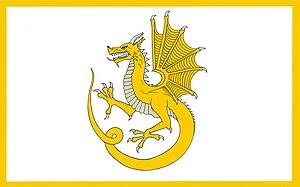
c.1400 - c.1416 Y Ddraig Aur (Le Dragon d'Or), la bannière royale d'Owain Glyndŵr, prince de Galles, célèbre pour ses combats à Caernarfon lors de la bataille de Tuthill en 1401 contre les Anglais.
La bataille de Tuthill eut lieu le 2 novembre 1401, près de Caernarfon, au Pays de Galles. La bataille eut lieu entre les forces du chef rebelle gallois Owain Glyndŵr et l'armée anglaise du roi Henri IV. Elle s'inscrit dans la révolte galloise d'Owain Glyndŵr entre 1400 et 1415.
Owain Glyndŵr est un prince gallois, né en 1359 et mort vers 1416, qui est couronné sous le nom de Owain IV de Galles en 1404. Il est le dernier Gallois à se faire appeler « prince de Galles », lui qui descendait des princes de Powys par son père et de ceux de Deheubarth par sa mère. Il déclenche la révolte contre l'emprise anglaise sur son pays.